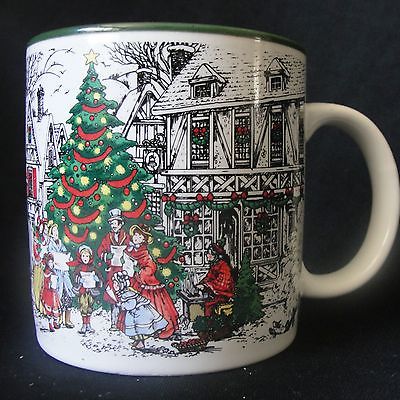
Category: mug